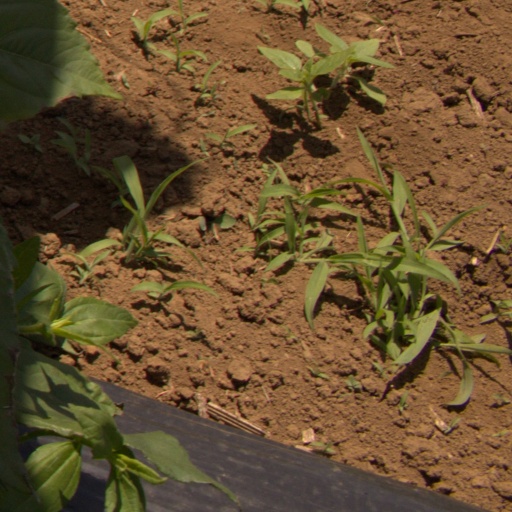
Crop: Jerusalem artichoke